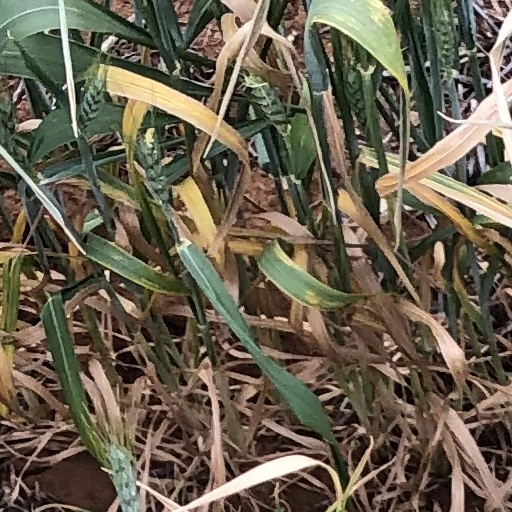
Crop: wheat